Eddie Peake

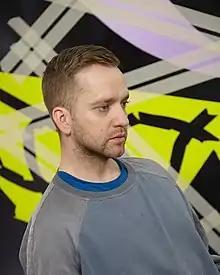
Peake in 2017

Eddie Peake (born 1981) is a British artist. His work includes performance, video, photography, painting, sculpture and installation. His art focuses on "implicit drama within relationships between people", and "how things like desire, sexuality and depression impact on them".